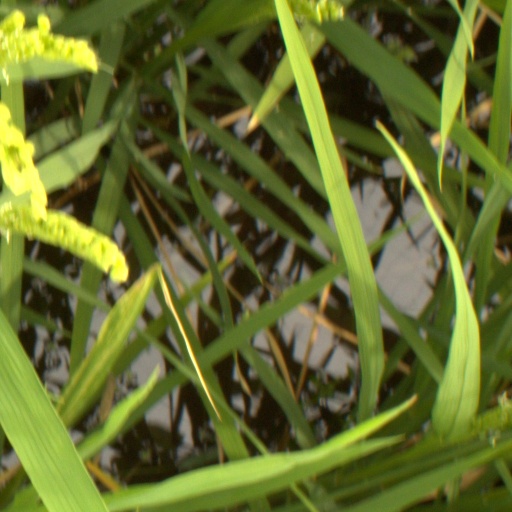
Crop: rice